Stephen Robson

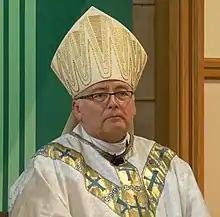
Bishop Robson in 2015

Stephen Robson (born 1 April 1951) is the retired bishop of the Roman Catholic Diocese of Dunkeld. From 2012 to 2014 he was auxiliary bishop of the Archdiocese of St Andrews and Edinburgh.